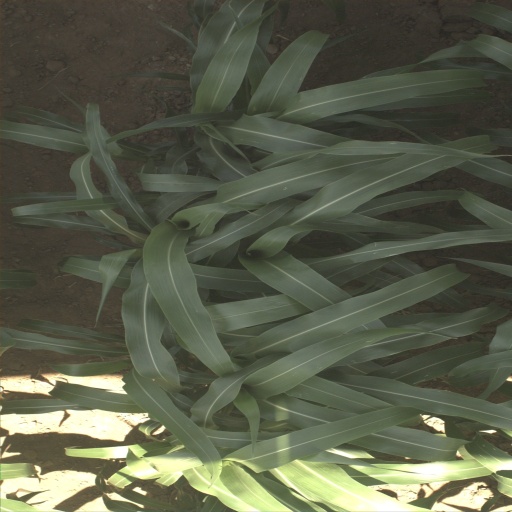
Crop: sorghum